Juan Carlos Zaldívar

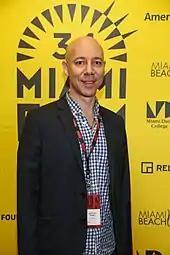
Zaldivar at the 2017 Miami International Film Festival showing of "Alterations (Love is the Answer Vol. 1 - Shorts Program)"

Juan Carlos Zaldívar is a filmmaker and video artist who was born in Cuba. Zaldivar has lived in the United States of America since 1980 with directing credits including "90 Miles", which aired nationally on PBS/"P.O.V.", and was featured in the book "Mining the Home Movie: Excavations in Histories and Memories".